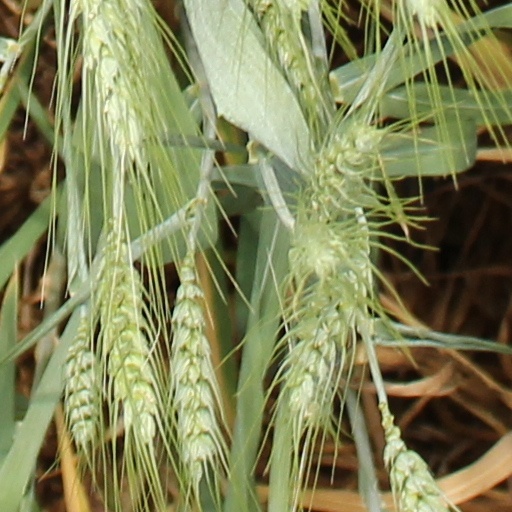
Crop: wheat